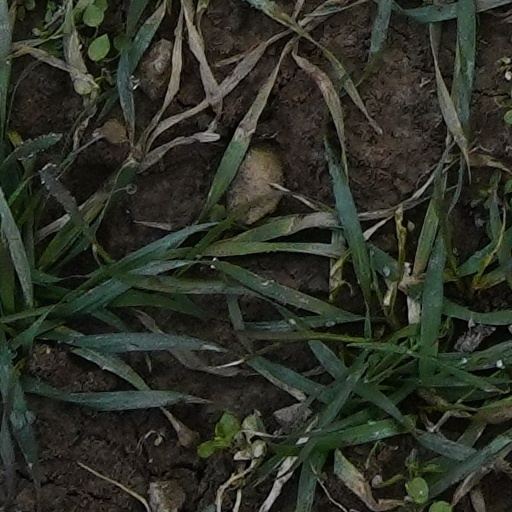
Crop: wheat